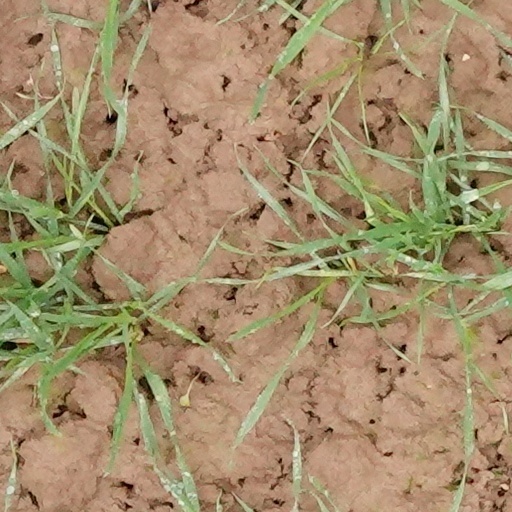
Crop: wheat